Ahmet Hamdi Tanpınar

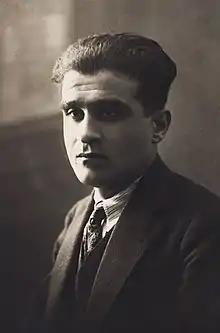

Ahmet Hamdi Tanpınar (23 June 1901 – 24 January 1962) was a Turkish poet, novelist, literary scholar and essayist, widely regarded as one of the most important representatives of modernism in Turkish literature. In addition to his literary and academic career, Tanpınar was also a member of the Turkish Parliament between 1944 and 1946.